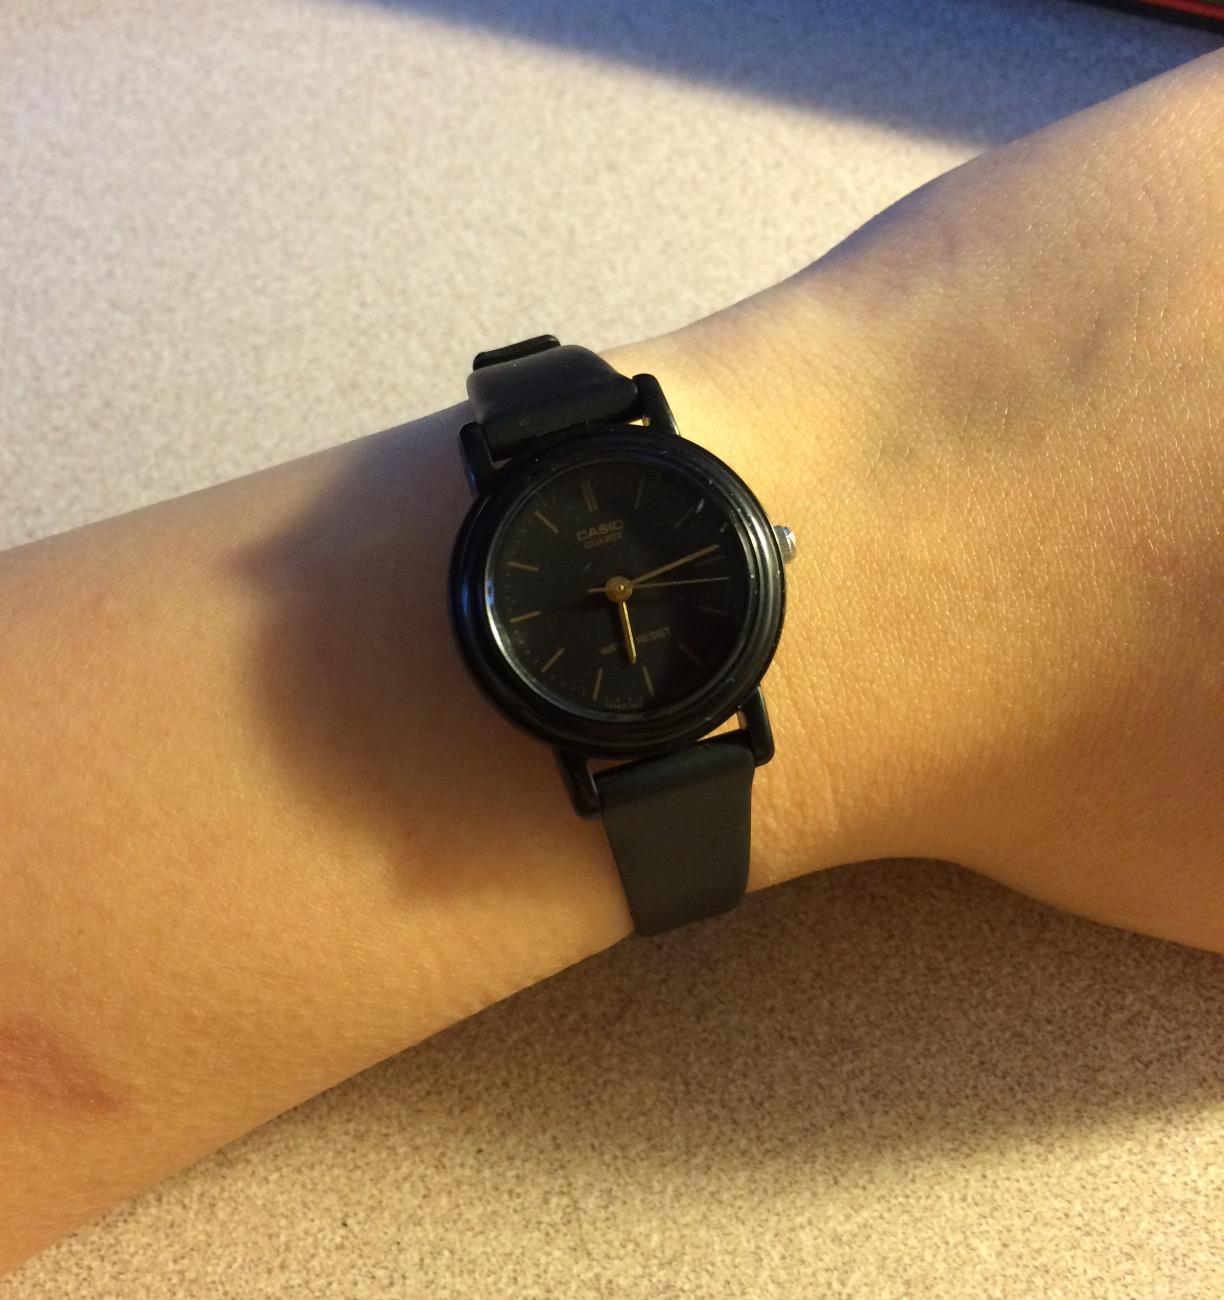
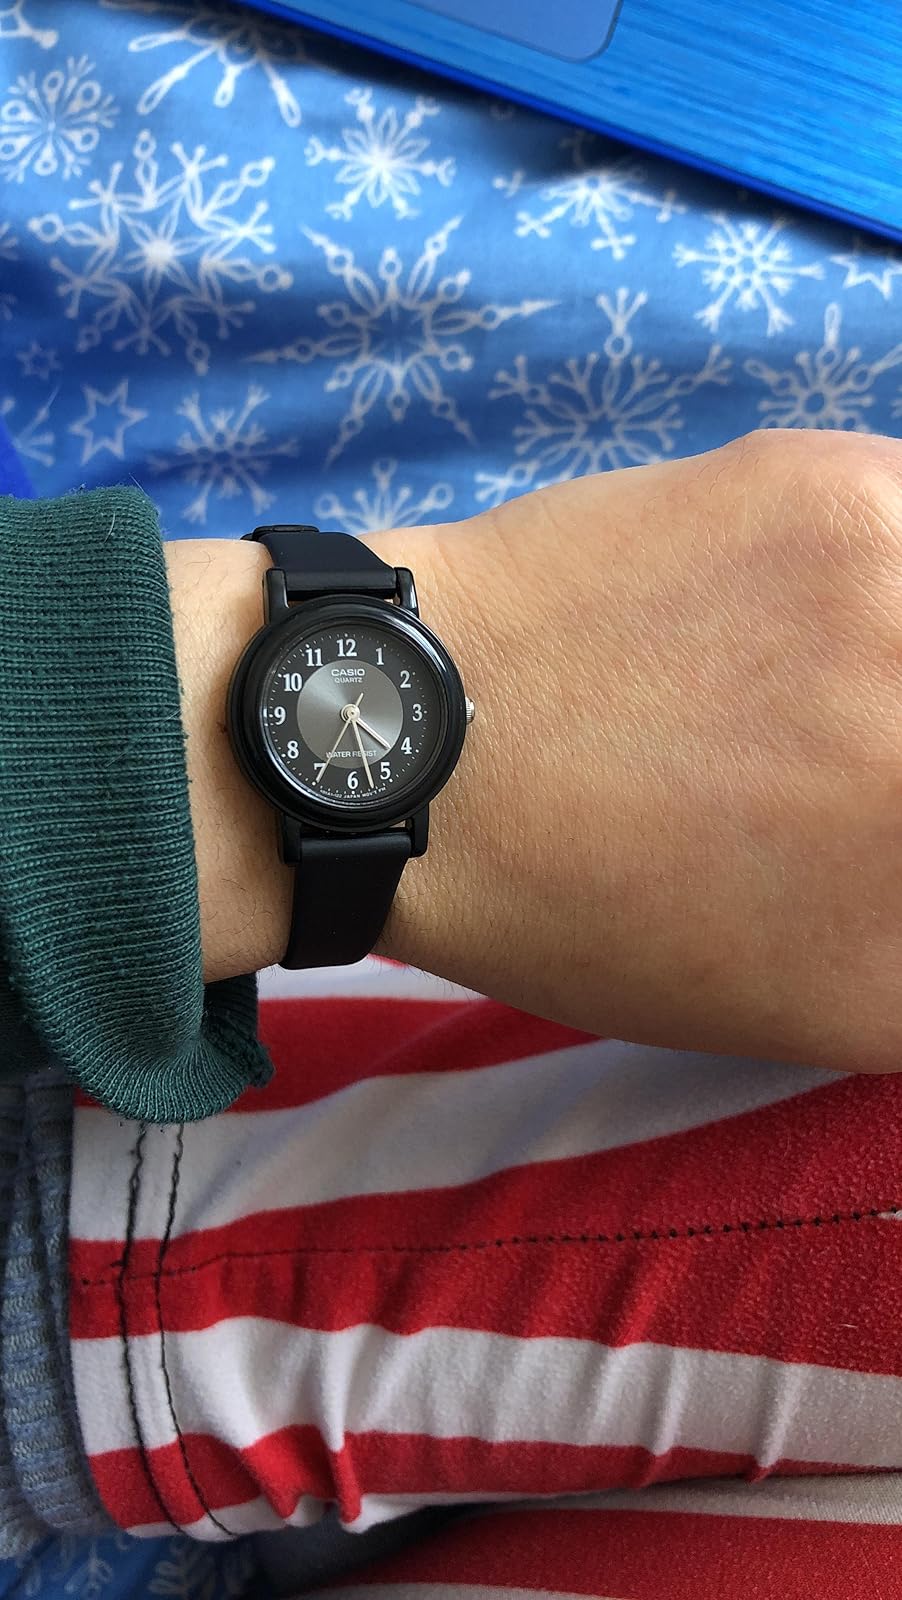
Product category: accessories_watch
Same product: no